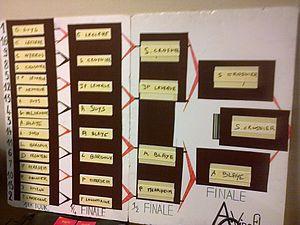
Tableau final du tournoi Des Chiffres et des Lettres de Viroflay 2014
Des Chiffres et des Lettres est un jeu télévisé français diffusé sur France 3 du lundi au vendredi à 16 h 10.